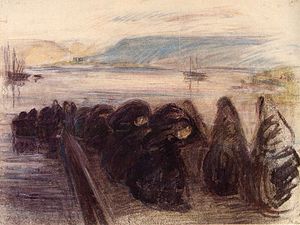
Guðmundur Thorsteinsson / Galleri
Guðmundur Pétursson Thorsteinsson eller Muggur var en islandsk billedkunstner og skuespiller, søn af købmand Pétur J. Thorsteinssonar og Ásthildar Guðmundsdóttur og bror til lægen Samuel Thorsteinsson, der spillede for det danske fodboldlandshold.